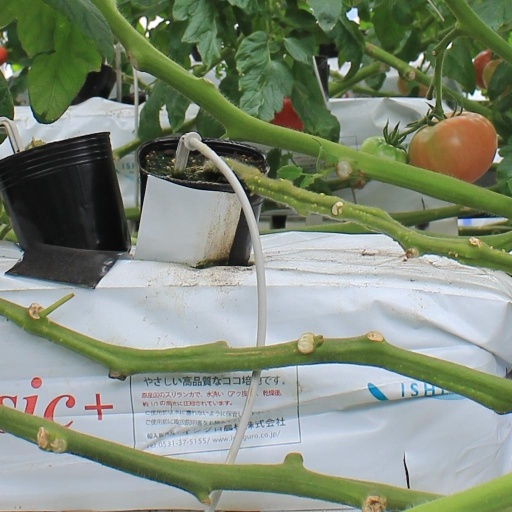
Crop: tomato